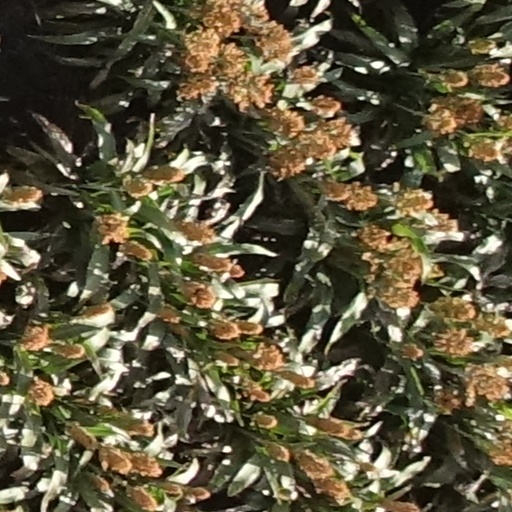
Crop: sorghum